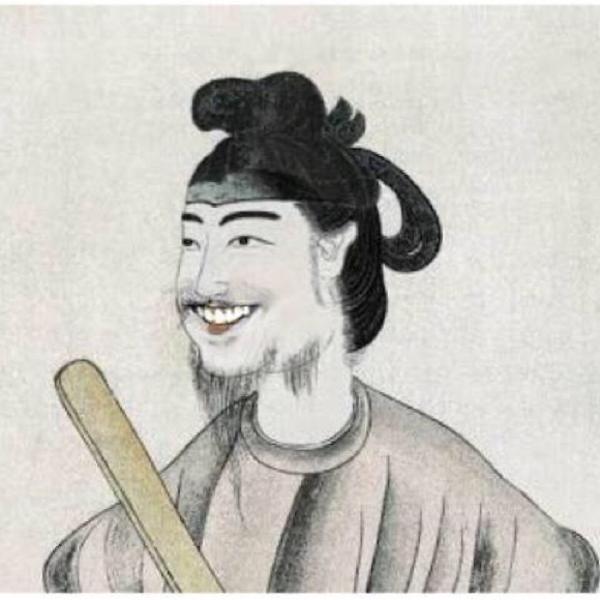
回答: 目は笑ってない